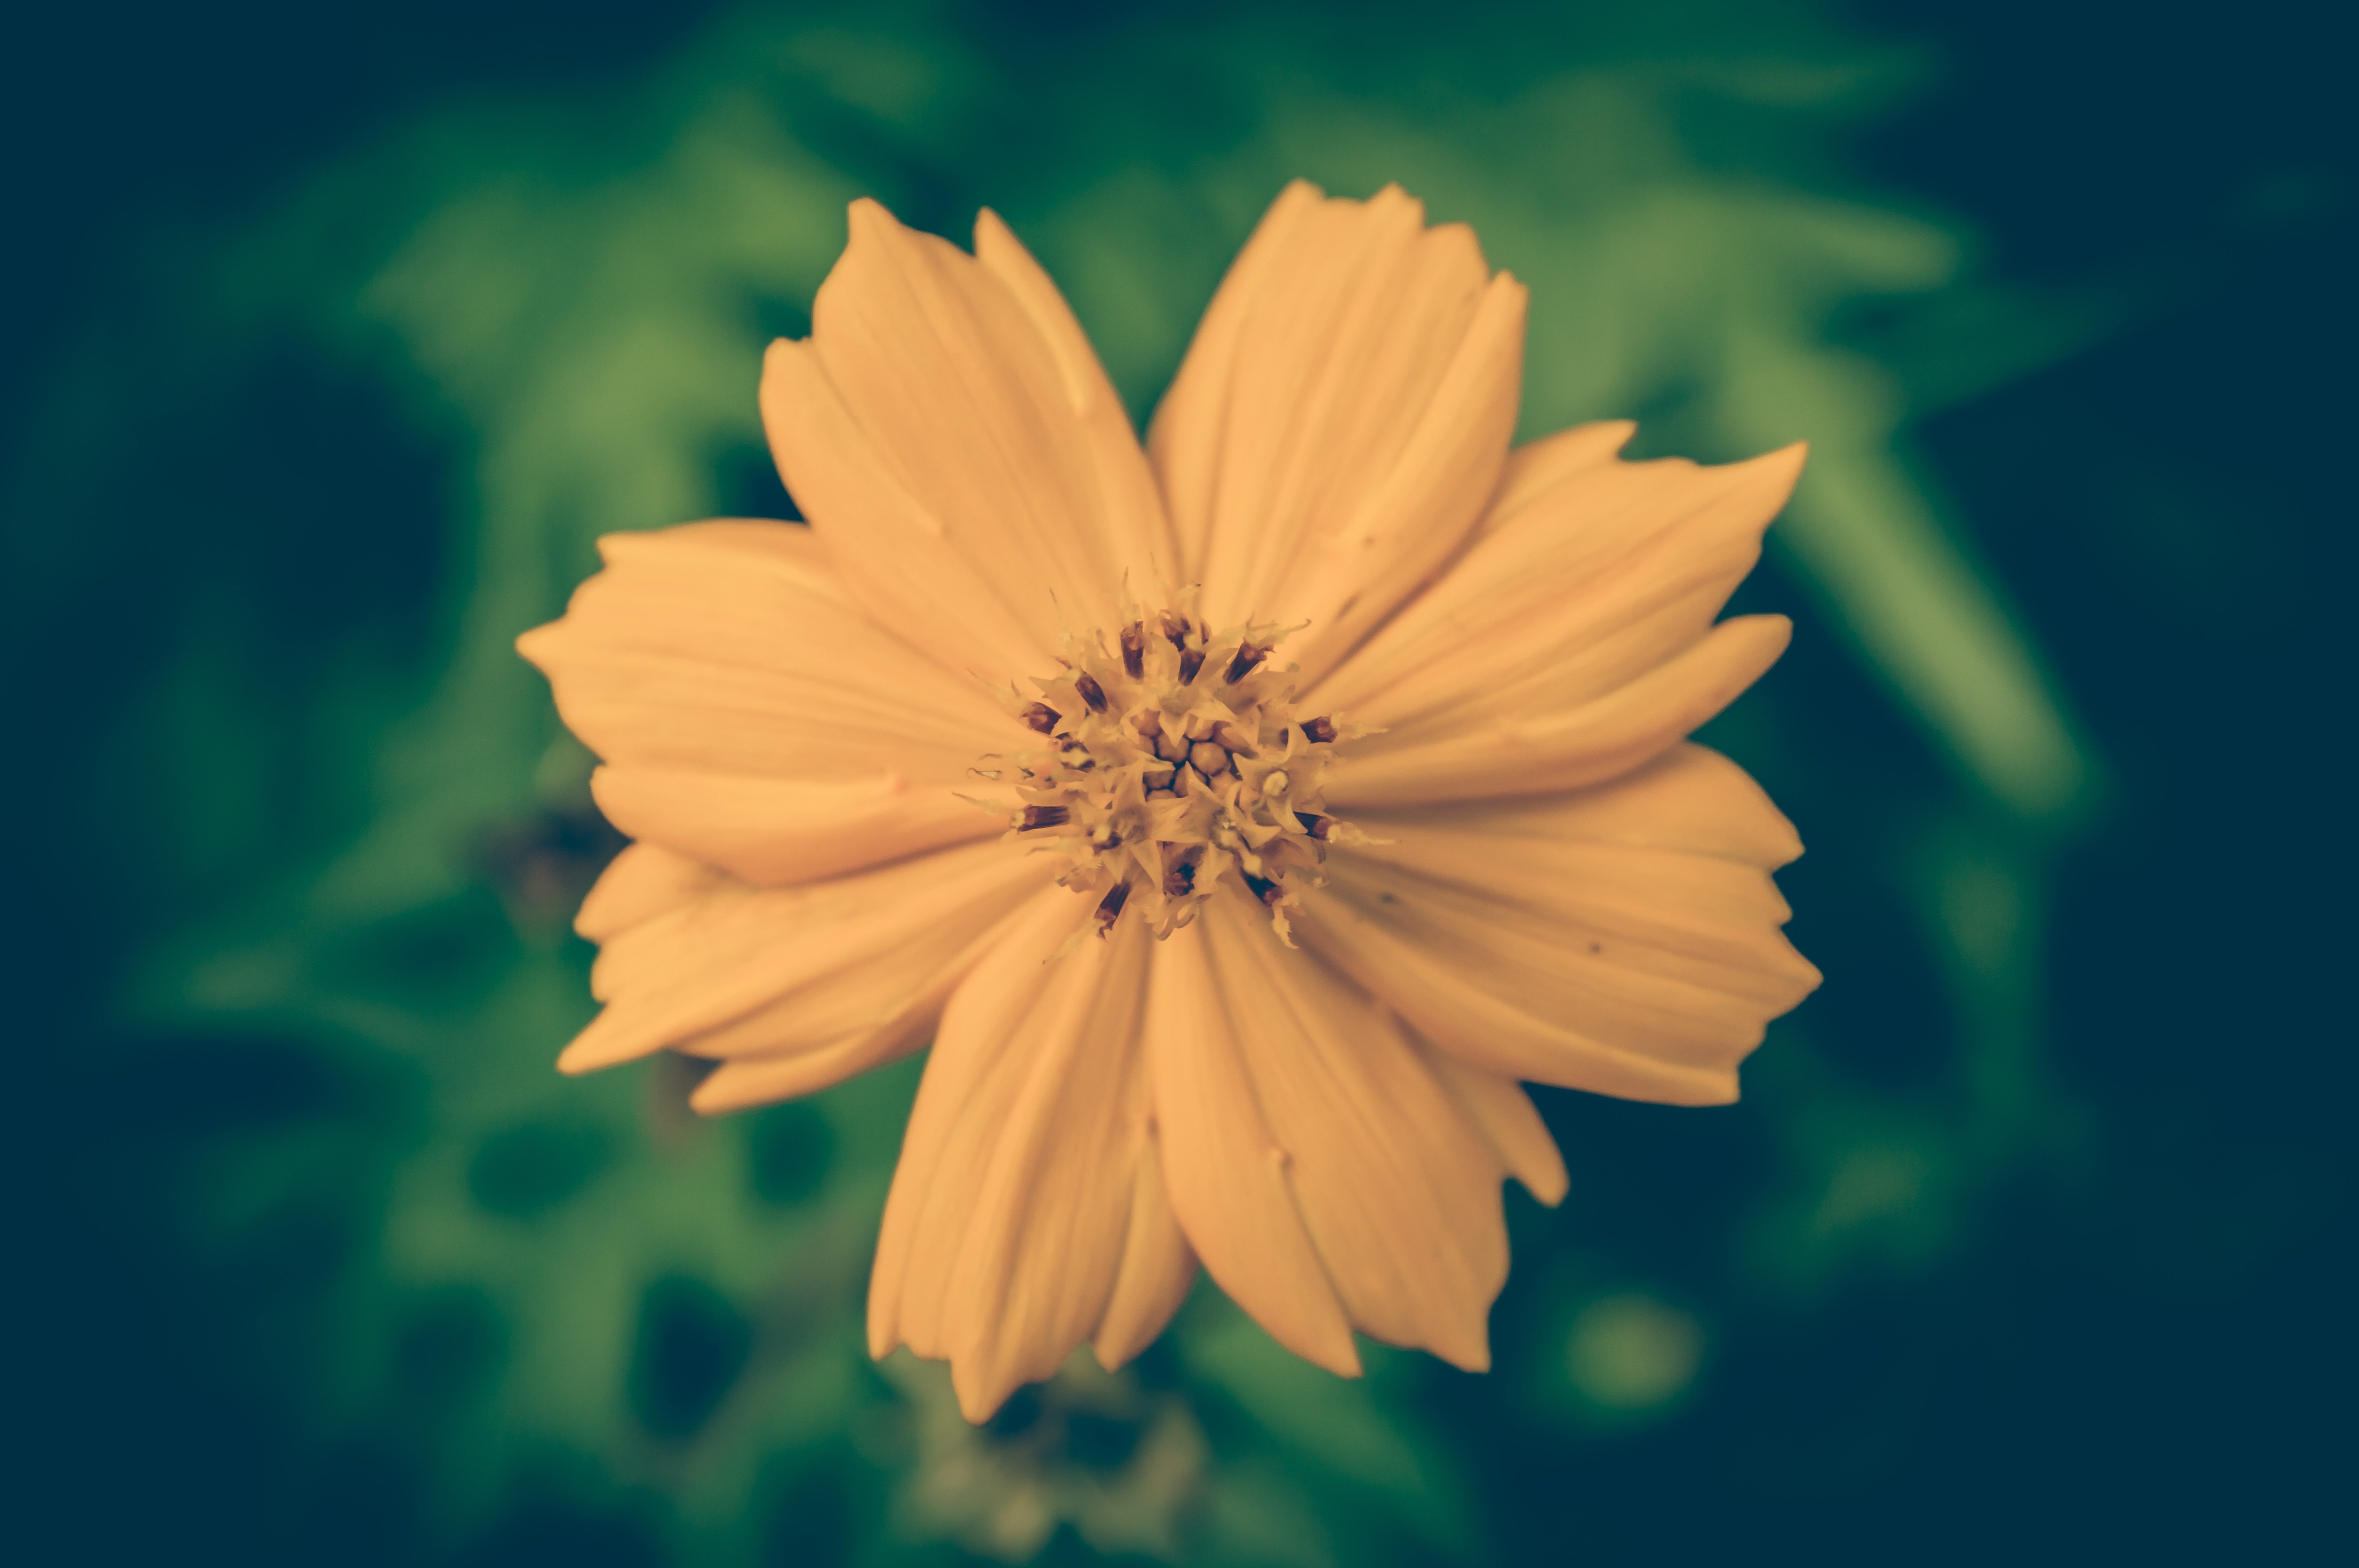
nature, blossom, abstract, plant, sky, white, photography, vintage, antique, retro, sunlight, texture, flower, petal, old, floral, daisy, green, romantic, grunge, blue, yellow, flora, wildflower, close up, art, background, design, shabby, wallpaper, beautiful, day, macro photography, cosmea, flowering plant, daisy family, oxeye daisy, plant stem, computer wallpaper, land plant